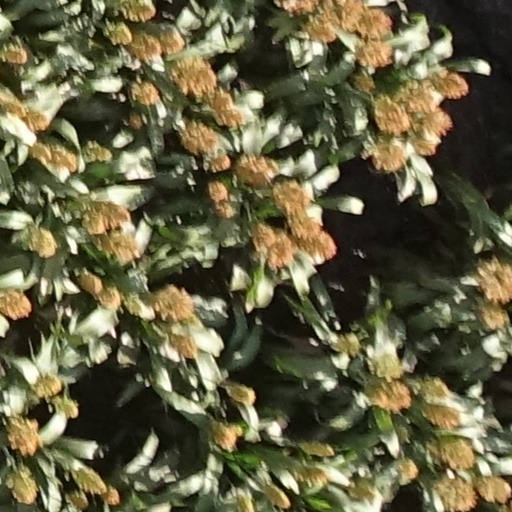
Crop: sorghum